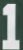
Number: 1